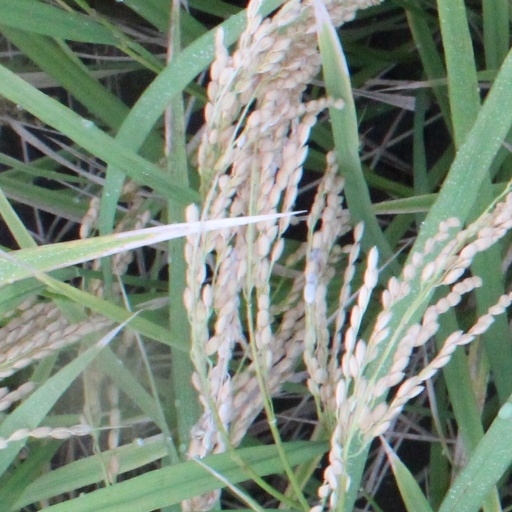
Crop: rice